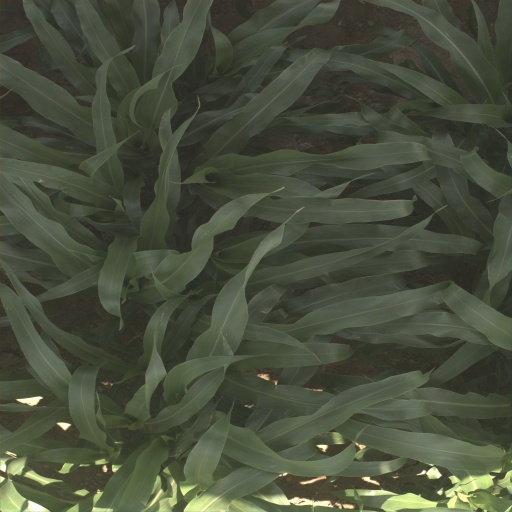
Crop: sorghum